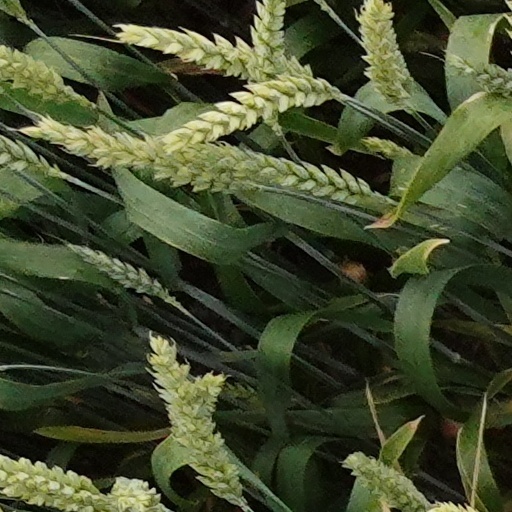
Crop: wheat